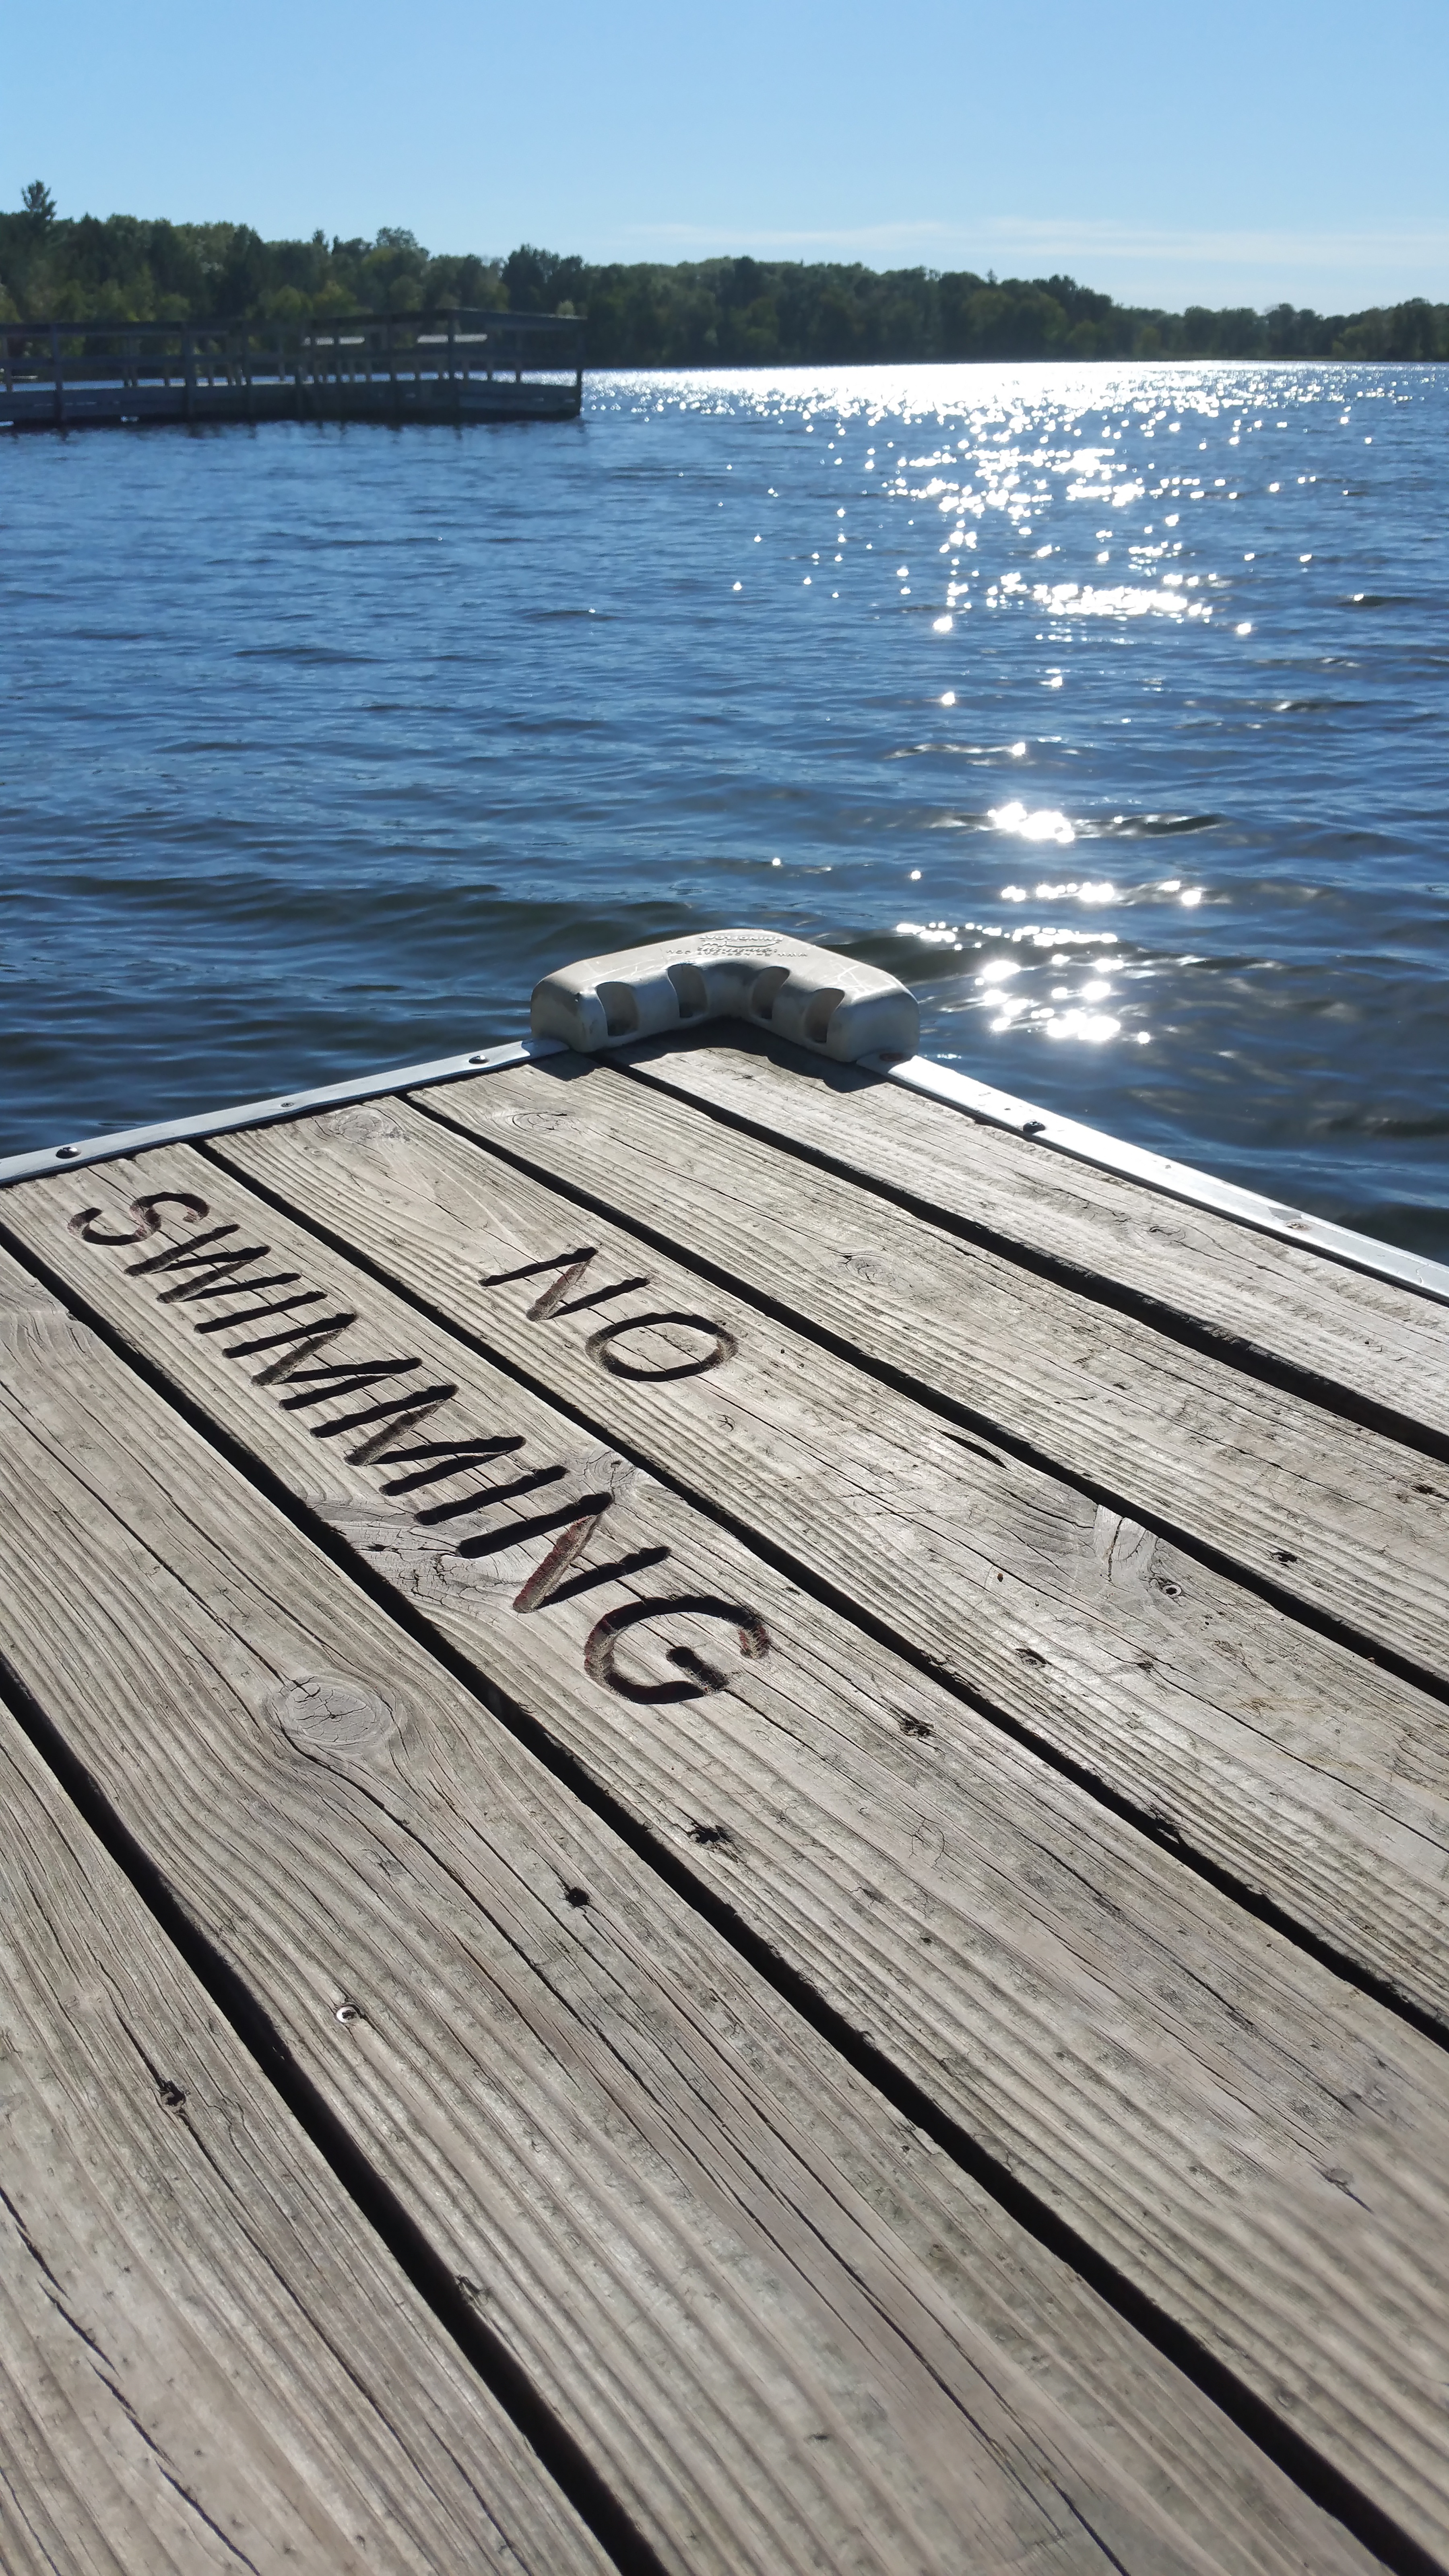
landscape, sea, coast, water, nature, ocean, horizon, dock, sky, boardwalk, wood, sun, boat, shore, lake, pier, walkway, summer, vacation, reflection, vehicle, tranquil, scenic, fishing, peaceful, autumn, calm, blue, leisure, sparkle, outdoors, wooden, minnesota, pine trees, flooring, north shore, no swimming, fresh water